Poste Vaticane

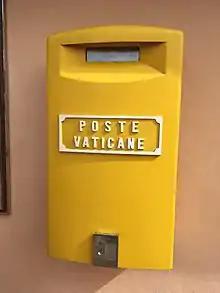
A mailbox in Vatican City

Poste Vaticane is the organization responsible for the postal service in Vatican City. The organization is part of the Post and Telegraphy Service.